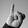
ASL letter: I